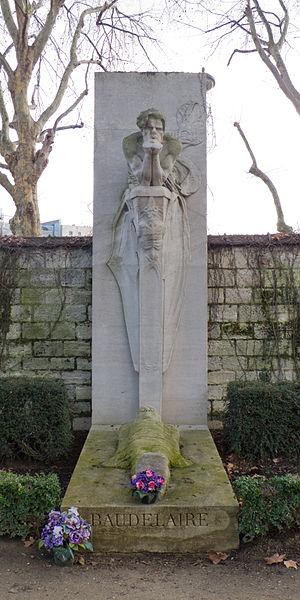
Cenotaphe à Charles Baudelaire au cimetière du Montparnasse, Paris, France.
Le cimetière du Montparnasse de Paris abrite de nombreuses personnalités dont voici une liste non exhaustive.
José de Charmoy, né à Port-Louis, 6 juin 1879 et mort à Neuilly-sur-Seine le 13 novembre 1914, est un sculpteur français.